Pačetin

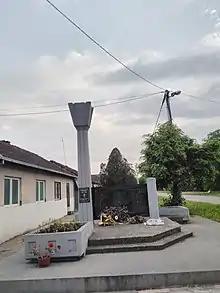
National Liberation War monument in Pačetin.

According to the 1991 census, the village was inhabited by a majority of Serbs (88.48%), and minority of Yugoslavs (6.93%) and Croats (3.17%).